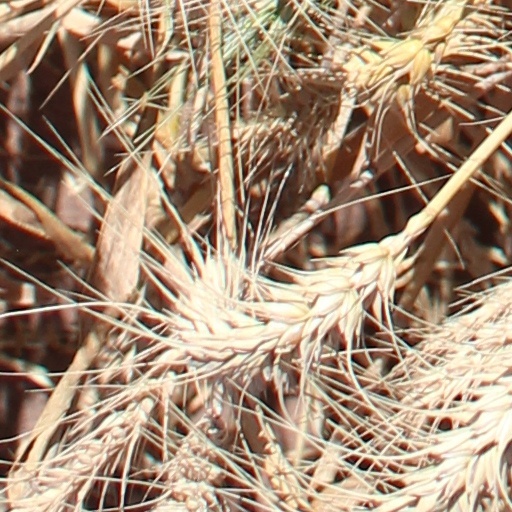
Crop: wheat